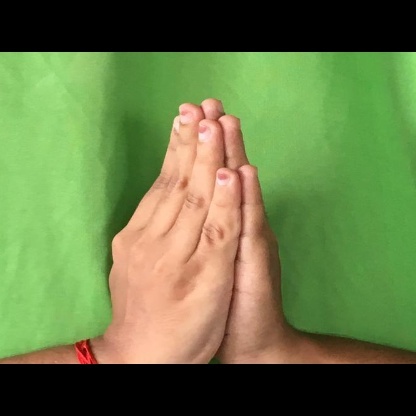
Mudra: Anjali